Neptunium sulfides

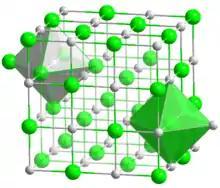
Structure of neptunium monosulfide.

Neptunium monosulfide has the formula NpS. It features neptunium in the +3 state, being an electride salt like plutonium monosulfide. Like plutonium monosulfide, it adopts a rock salt structure, with lattice constant "a"=5.532 Å.